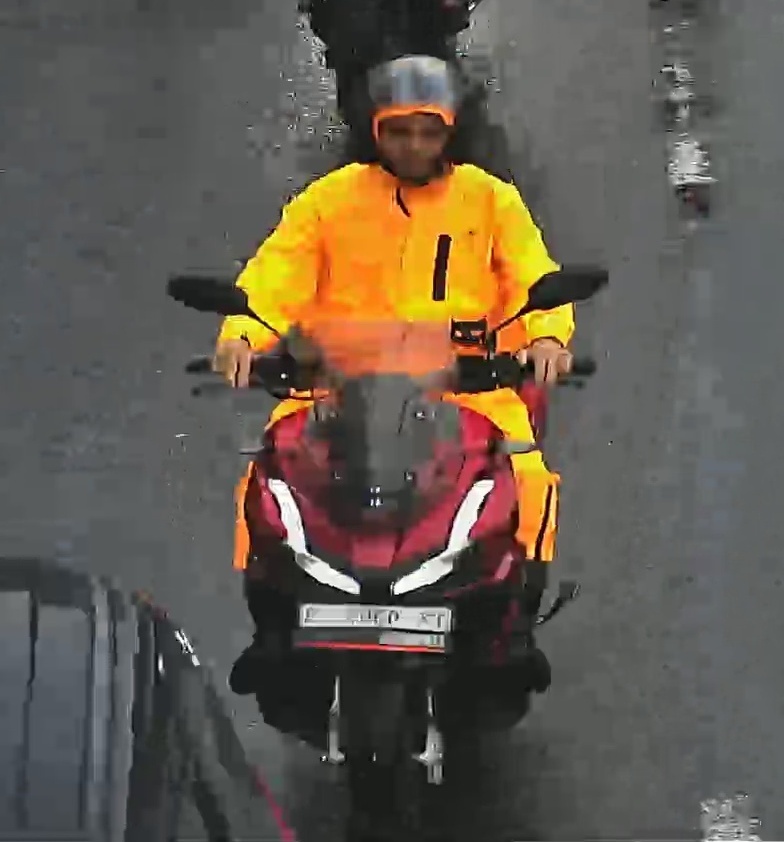
person-with-helmet: 1
person-without-helmet: 0